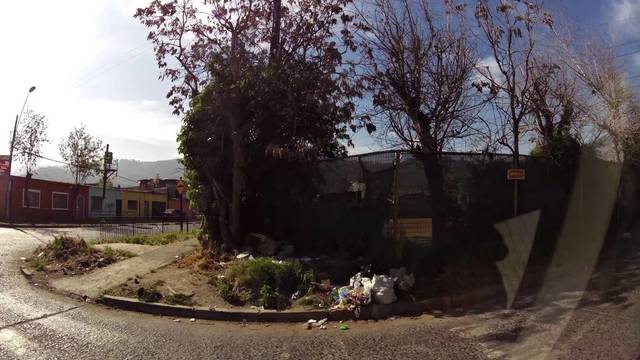
Region: Chile
Coordinates: -33.402, -70.629